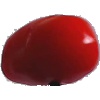
Label: Tomato 2